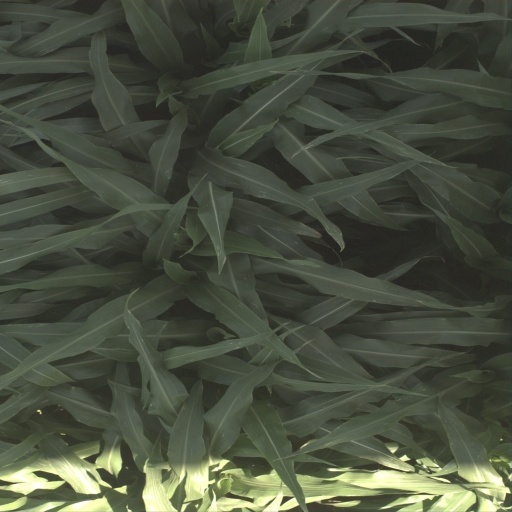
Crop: sorghum